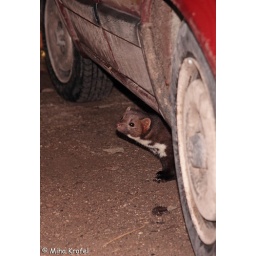
stone marten Martes foina under the car in garage